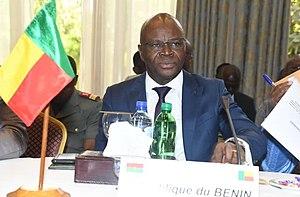
Aurélien Agbénonci, ministre des Affaires étrangères du Bénin, à Ouagadougou, le 16 octobre 2018. (VOA/Lamine Traoré)
Aurélien Agbénonci, né en 1958, est un homme politique et diplomate béninois, ministre des Affaires étrangères et de la Coopération depuis le 6 avril 2016.